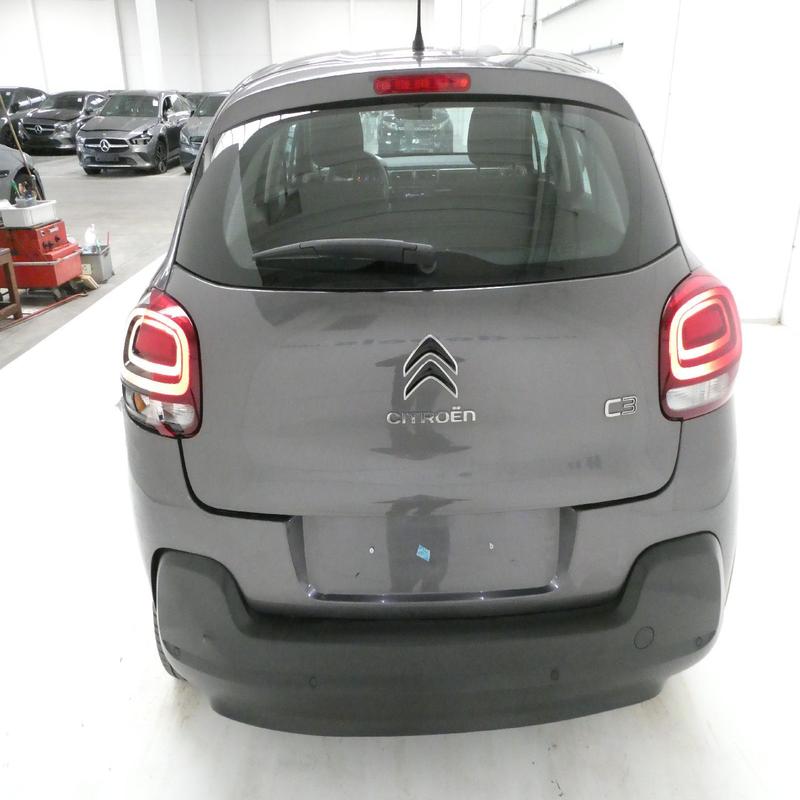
Aucun dommage détecté.
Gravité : aucun